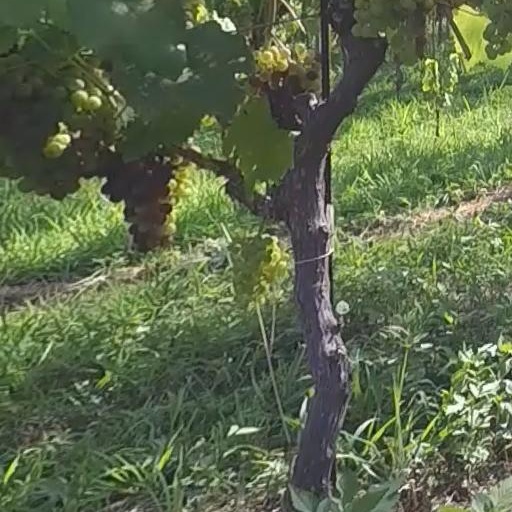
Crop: grape